The Web Conference

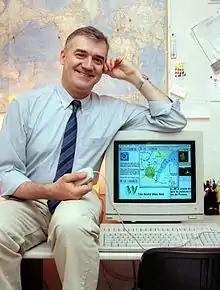
Robert Cailliau, Founder of International World Wide Web Conference

The ACM Web Conference (formerly known as International World Wide Web Conference, abbreviated as WWW) is a yearly international academic conference on the topic of the future direction of the World Wide Web. The first conference of many was held and organized by Robert Cailliau in 1994 at CERN in Geneva, Switzerland. The conference has been organized by the International World Wide Web Conference Committee (IW3C2), also founded by Robert Cailliau and colleague Joseph Hardin, every year since. In 2020, the Web Conference series became affiliated with the Association for Computing Machinery (ACM), where it is supported by ACM SIGWEB. The conference's location rotates among North America, Europe, and Asia and its events usually span a period of five days. The conference aims to provide a forum in which "key influencers, decision makers, technologists, businesses and standards bodies" can both present their ongoing work, research, and opinions as well as receive feedback from some of the most knowledgeable people in the field.